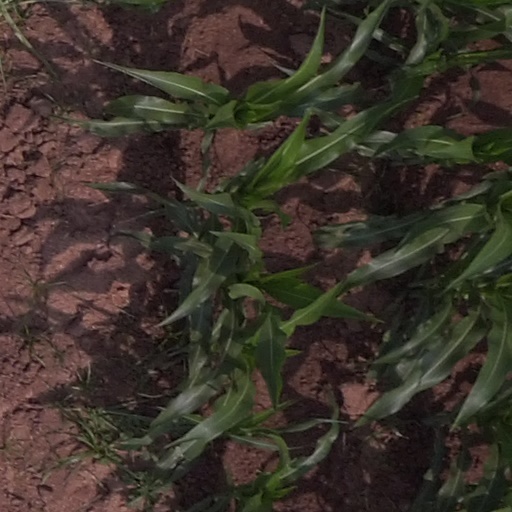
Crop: maize; corn